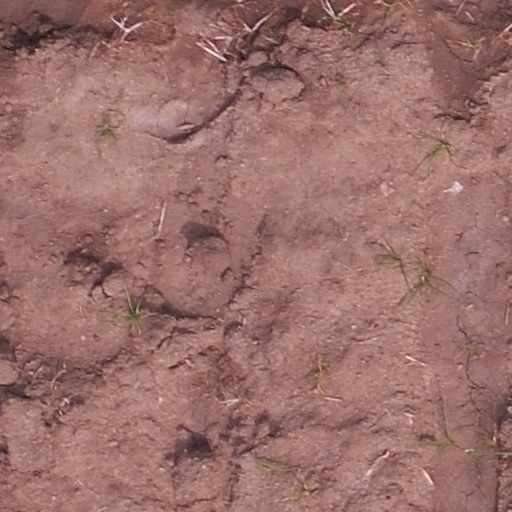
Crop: maize; corn